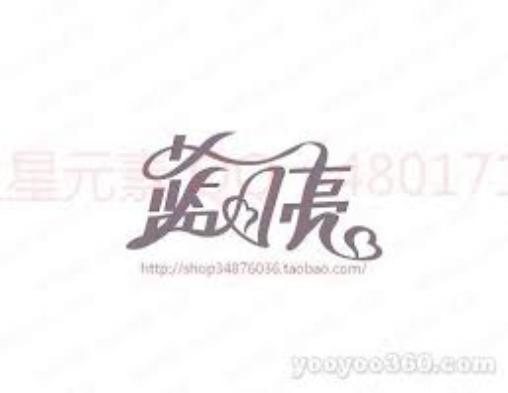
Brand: bluemoon
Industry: Necessities